Harry Fox-Strangways, 7th Earl of Ilchester

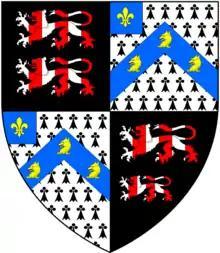
Arms of Fox-Strangways

The arms of the head of the Fox-Strangways family are blazoned "Quarterly of four: 1st & 4th: Sable, two lions passant paly of six argent and gules" (Strangways); "2nd & 3rd: Ermine, on a chevron azure three foxes' heads and necks erased or on a canton of the second a fleur-de-lys of the third" (Fox).